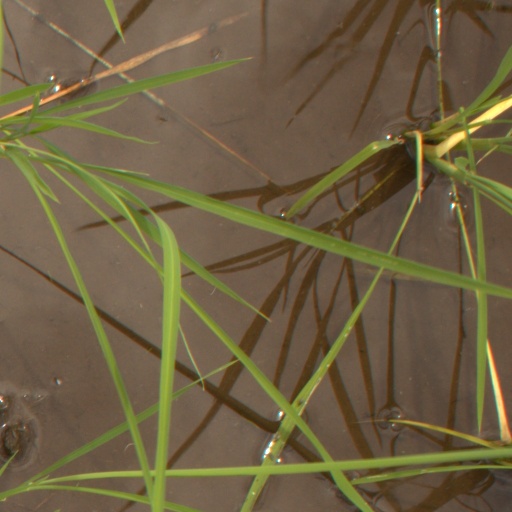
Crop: rice